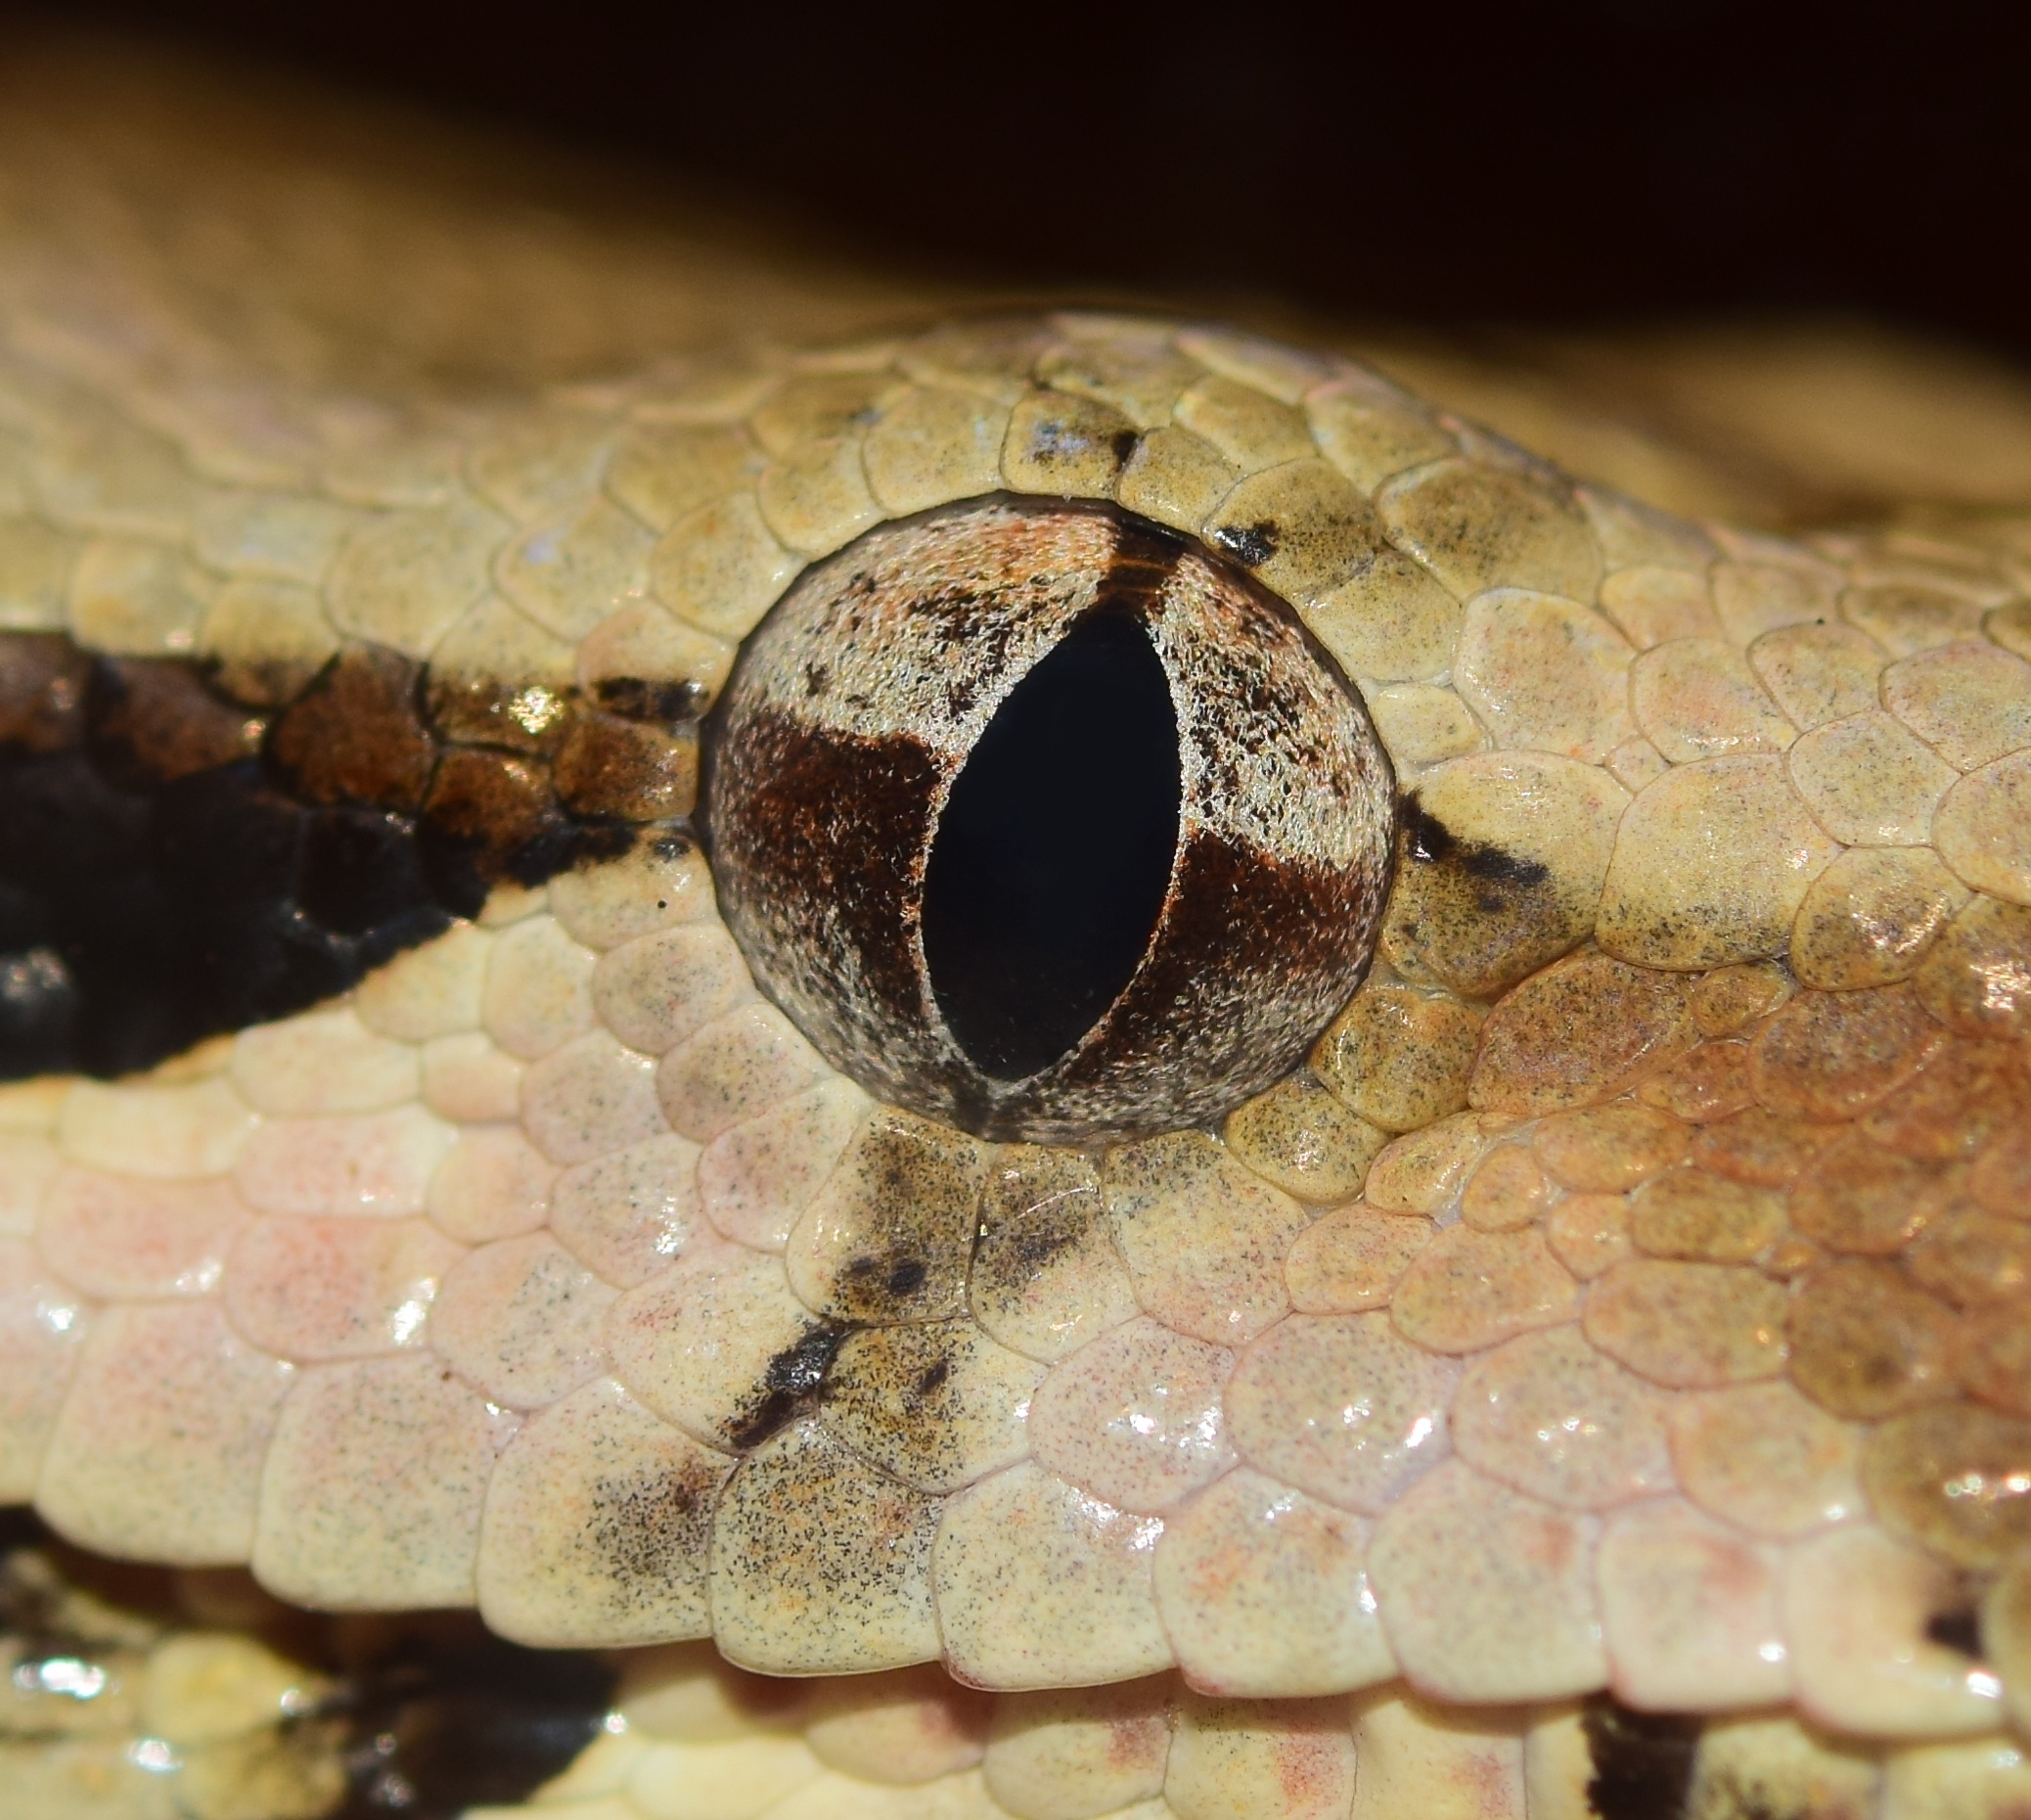
portrait, reptile, scale, close, fauna, close up, eye, lurking, snake, vertebrate, creature, species, animal world, wildlife photography, serpent, macro photography, boa constrictor, snake eye, boas